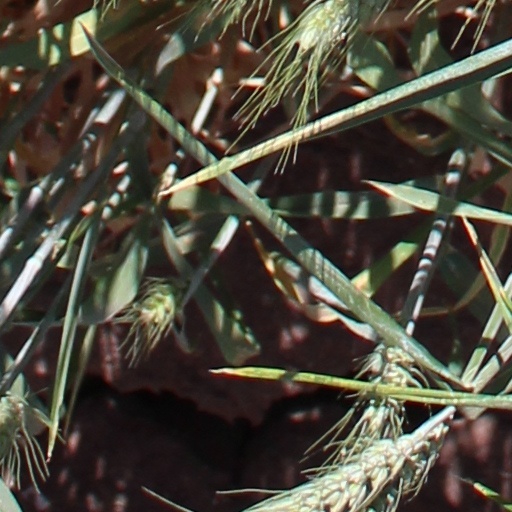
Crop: wheat